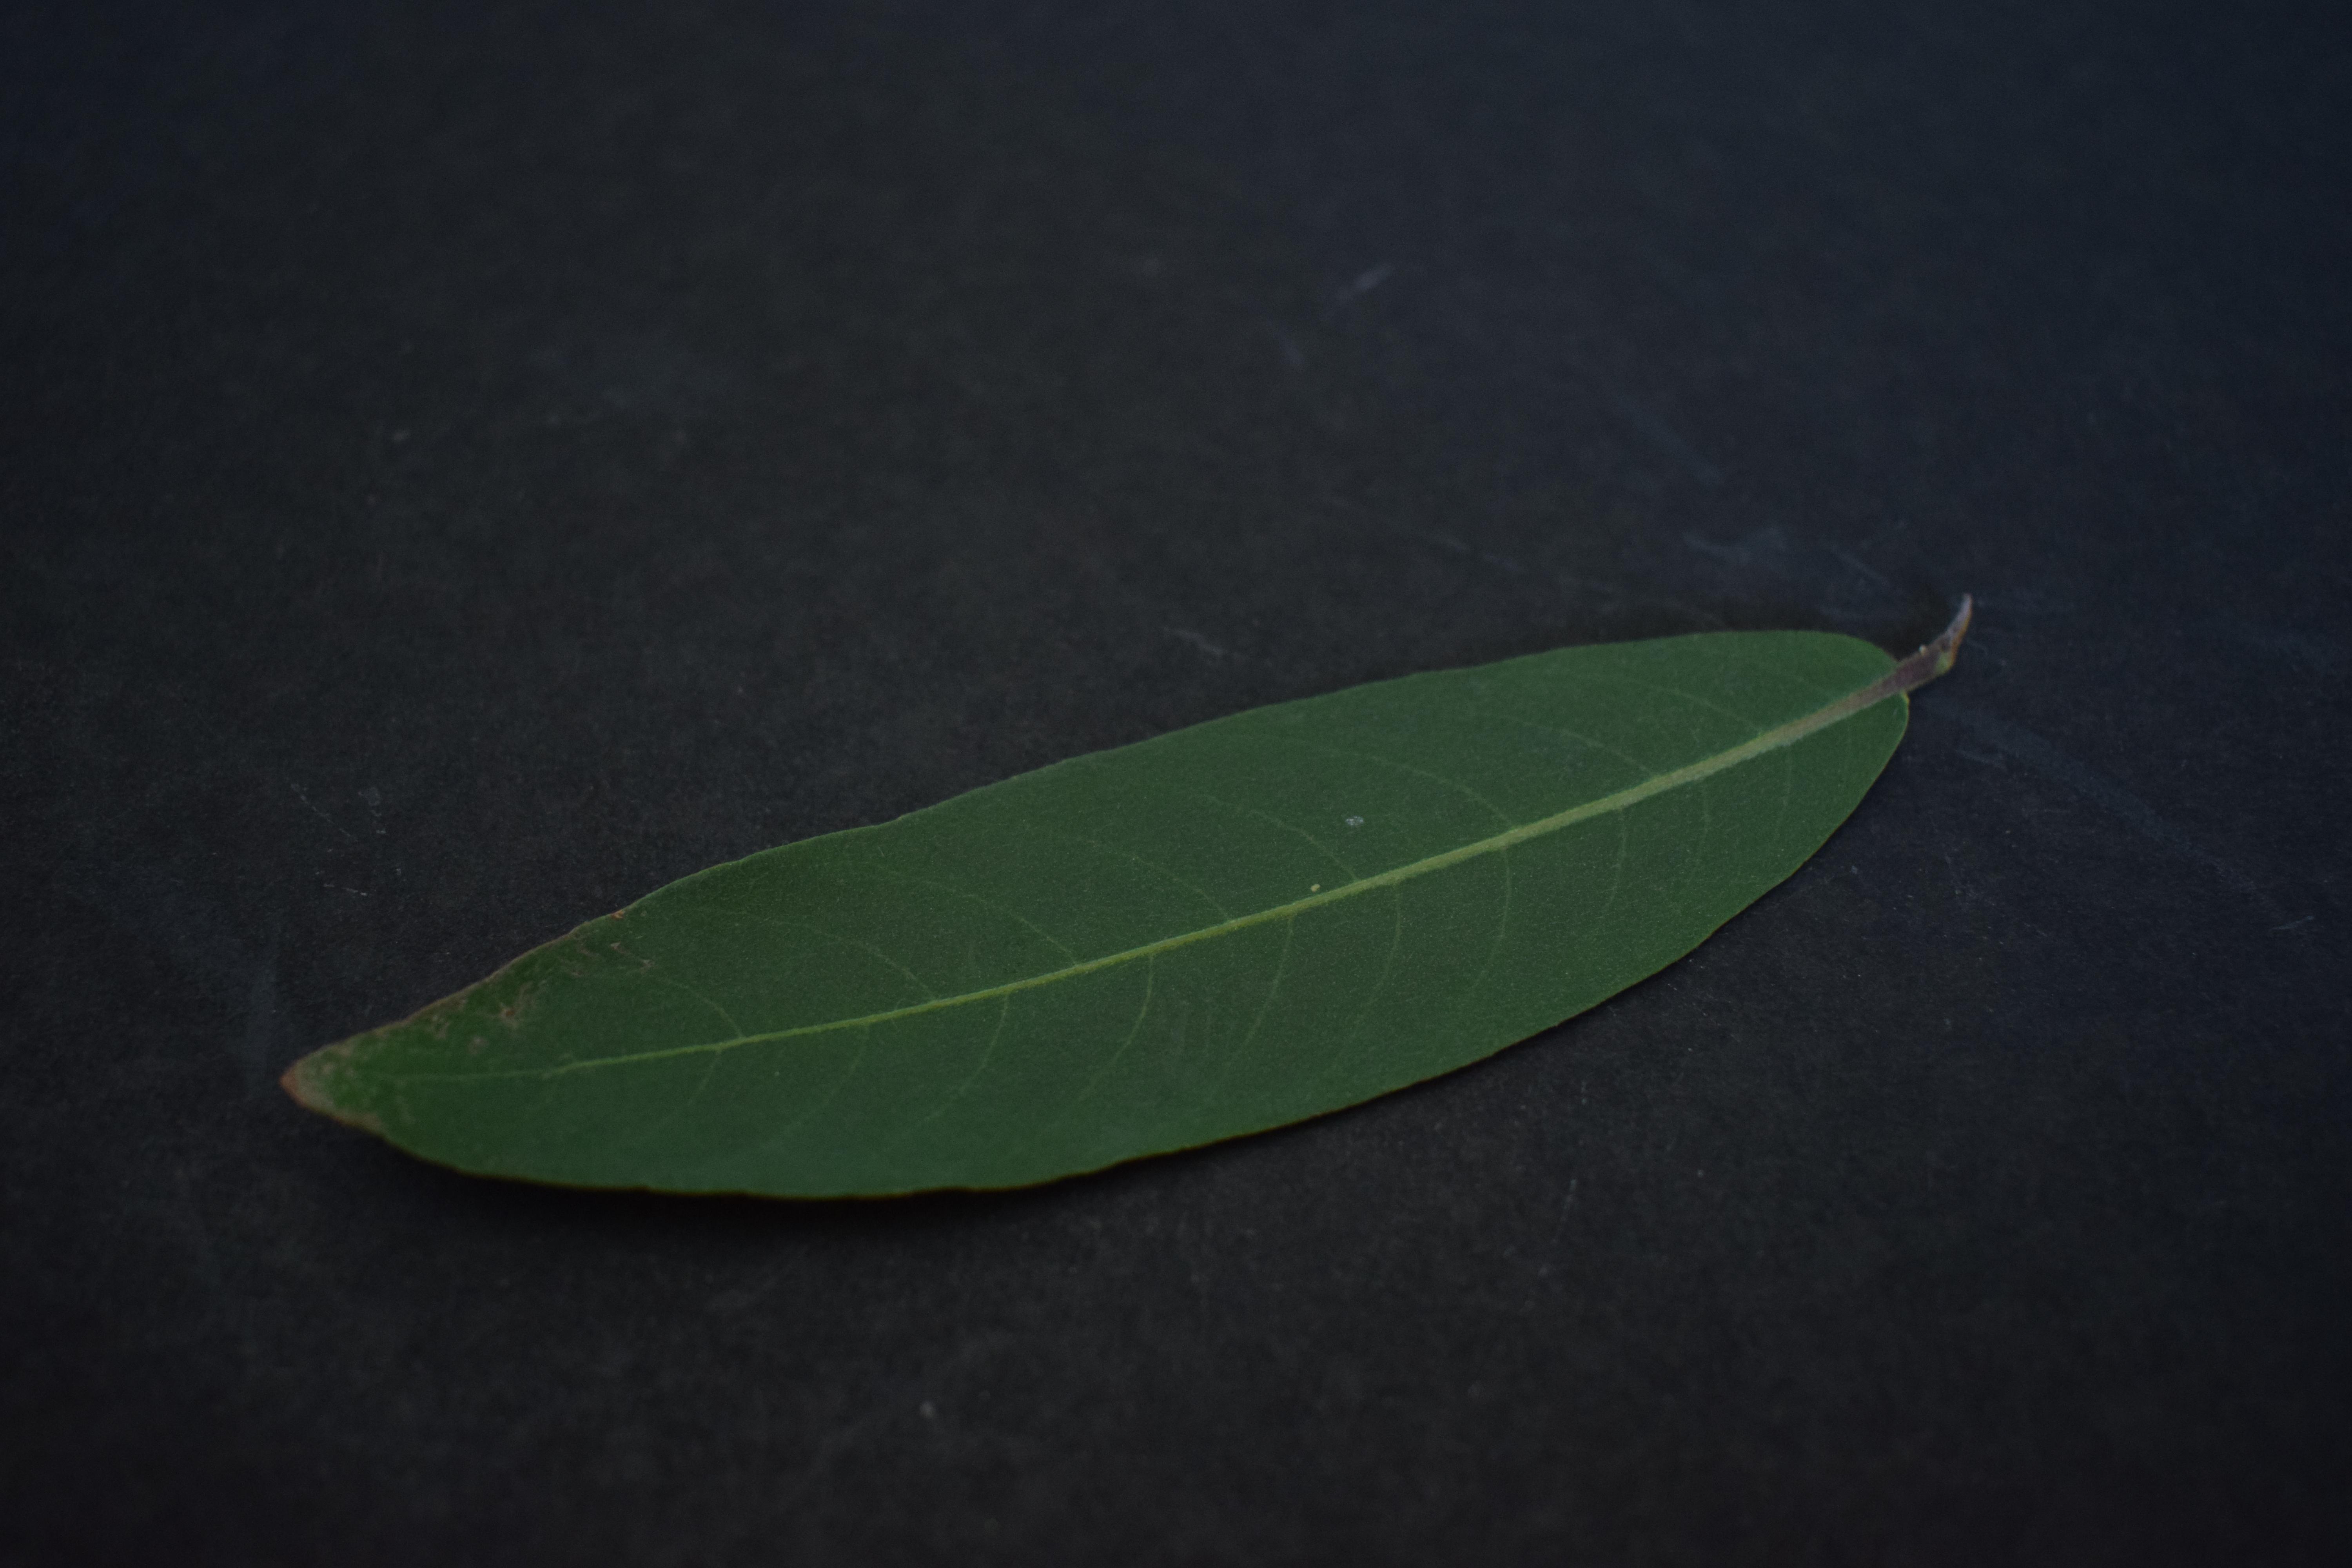
Plant species: Arjun